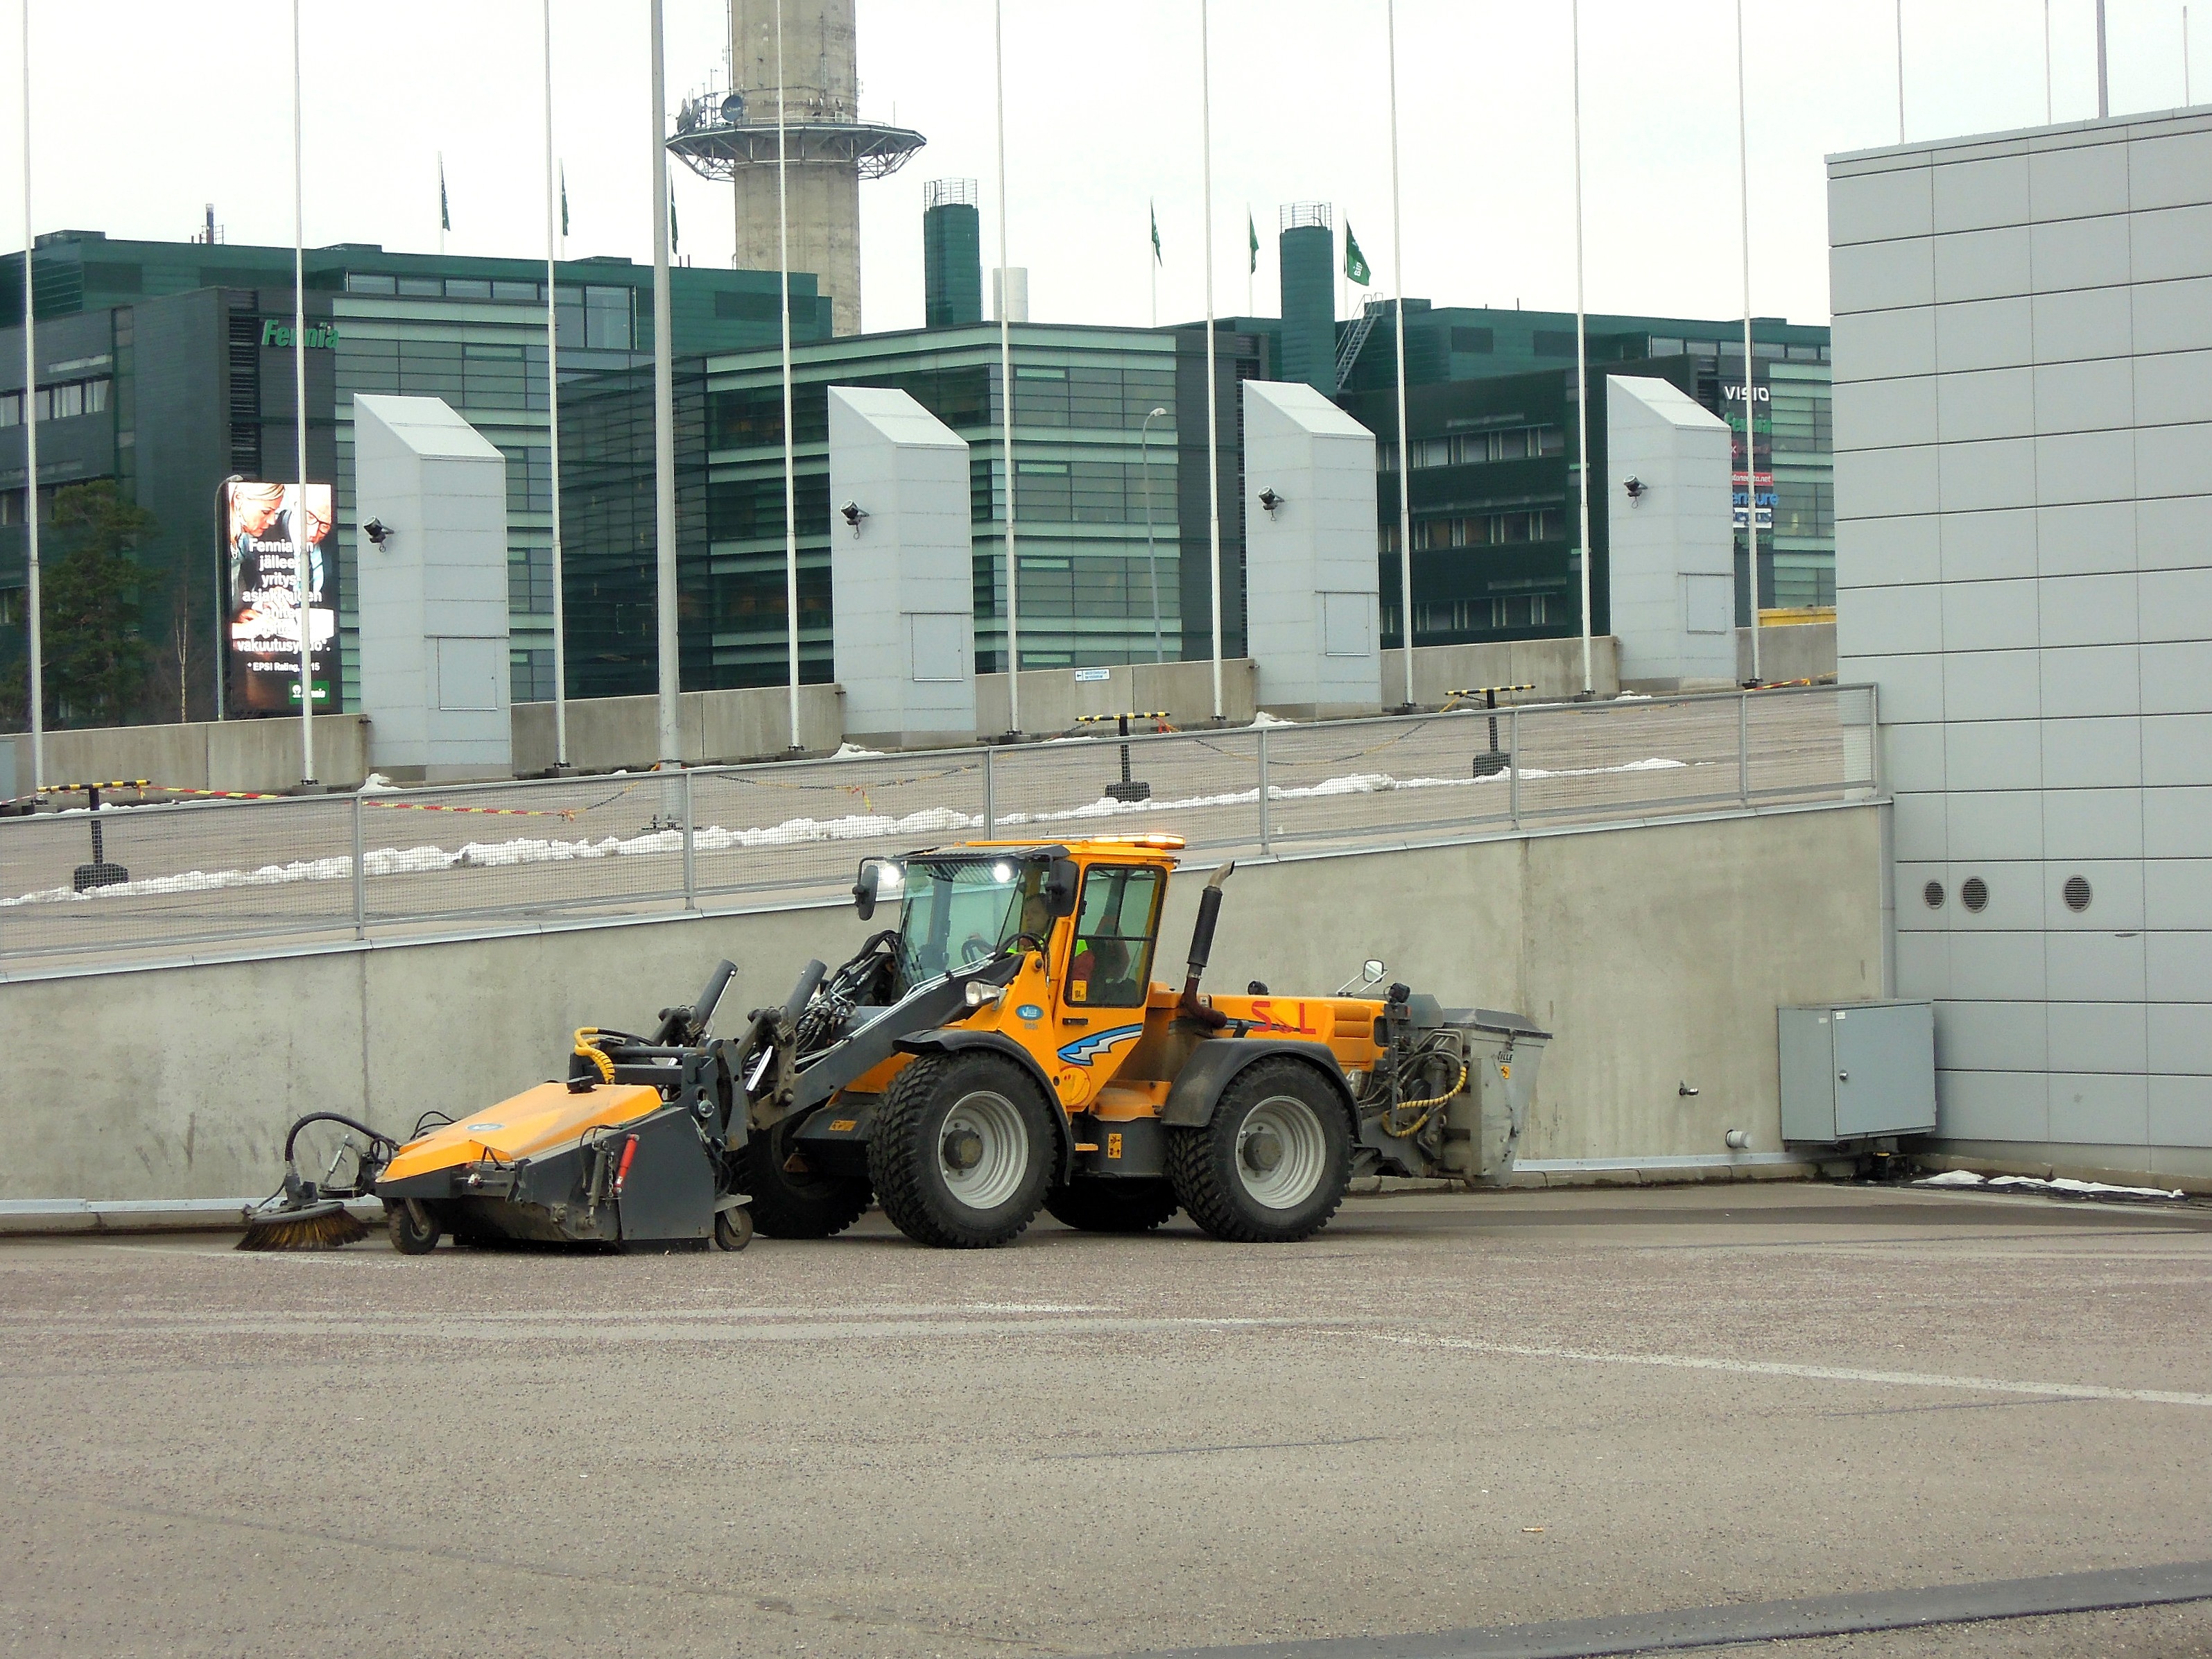
work, tractor, asphalt, transport, vehicle, machine, helsinki, finnish, pasila, construction machine, construction equipment, sweep, lakaisija